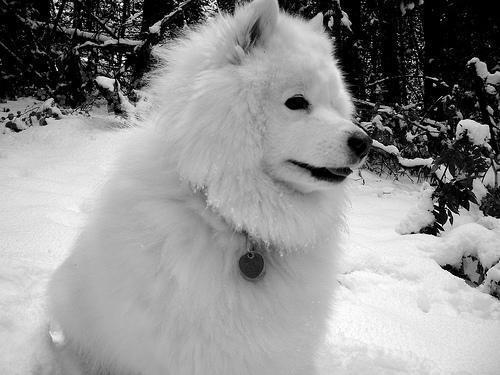
Samoyed